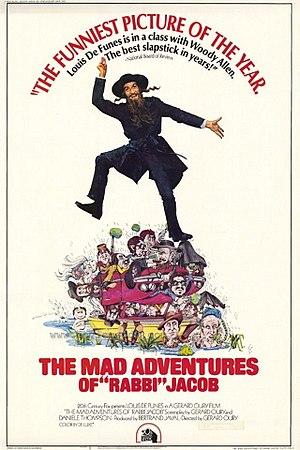
Affiche américaine du film Les Aventures de Rabbi Jacob, sorti aux États-Unis sous le titre The Mad Adventures of Rabbi Jacob.
Les Aventures de Rabbi Jacob est un film comique franco-italien sorti en 1973, réalisé par Gérard Oury, sur un scénario de celui-ci et Danièle Thompson, avec la collaboration du rabbin Josy Eisenberg, et de Roberto de Leonardis. Il marque la quatrième et dernière collaboration entre Gérard Oury et Louis de Funès, dont les ennuis de santé ne permettent pas la réalisation de leur projet suivant, Le Crocodile.
Louis de Funès, de son nom complet Louis de Funès de Galarza, est un acteur français né le 31 juillet 1914 à Courbevoie et mort le 27 janvier 1983 à Nantes.